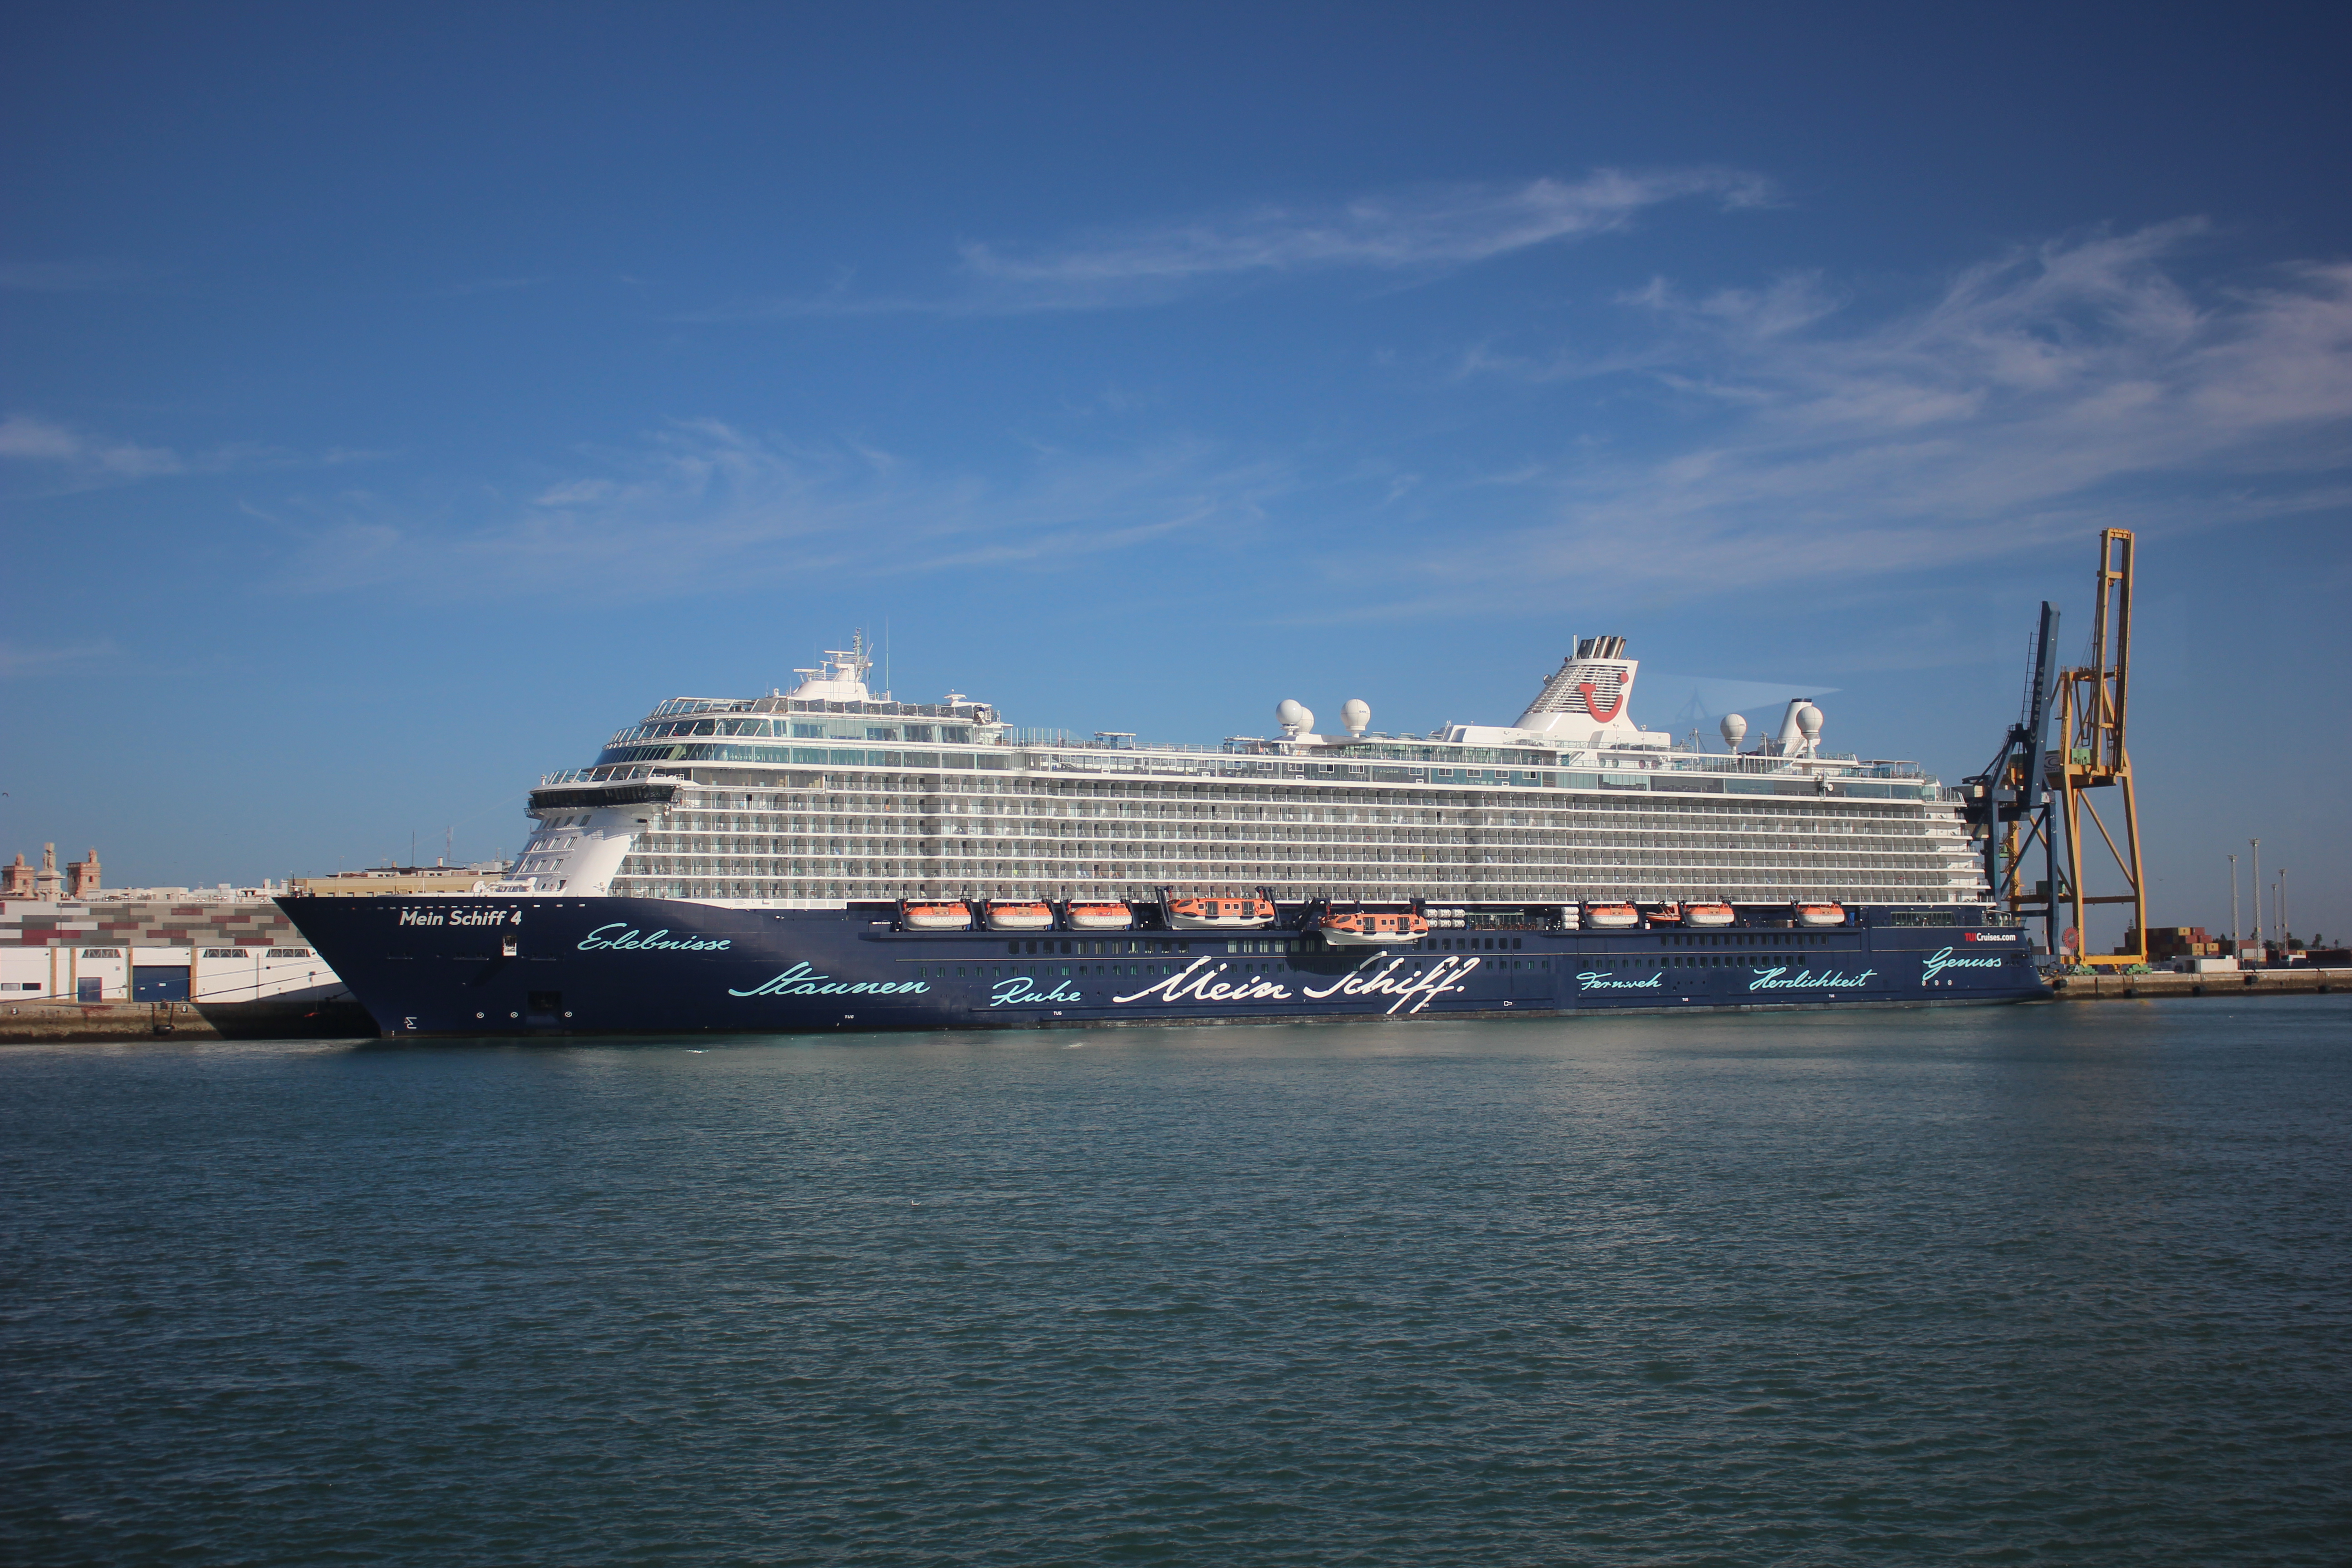
ship, cruise ship, water transportation, passenger ship, ocean liner, vehicle, ferry, sky, watercraft, boat, harbor, motor ship, naval architecture, Cruiseferry, port, cloud, waterway, sea, infrastructure, city, channel, ms island escape, tourism, ocean, vacation, architecture, freight transport, dock